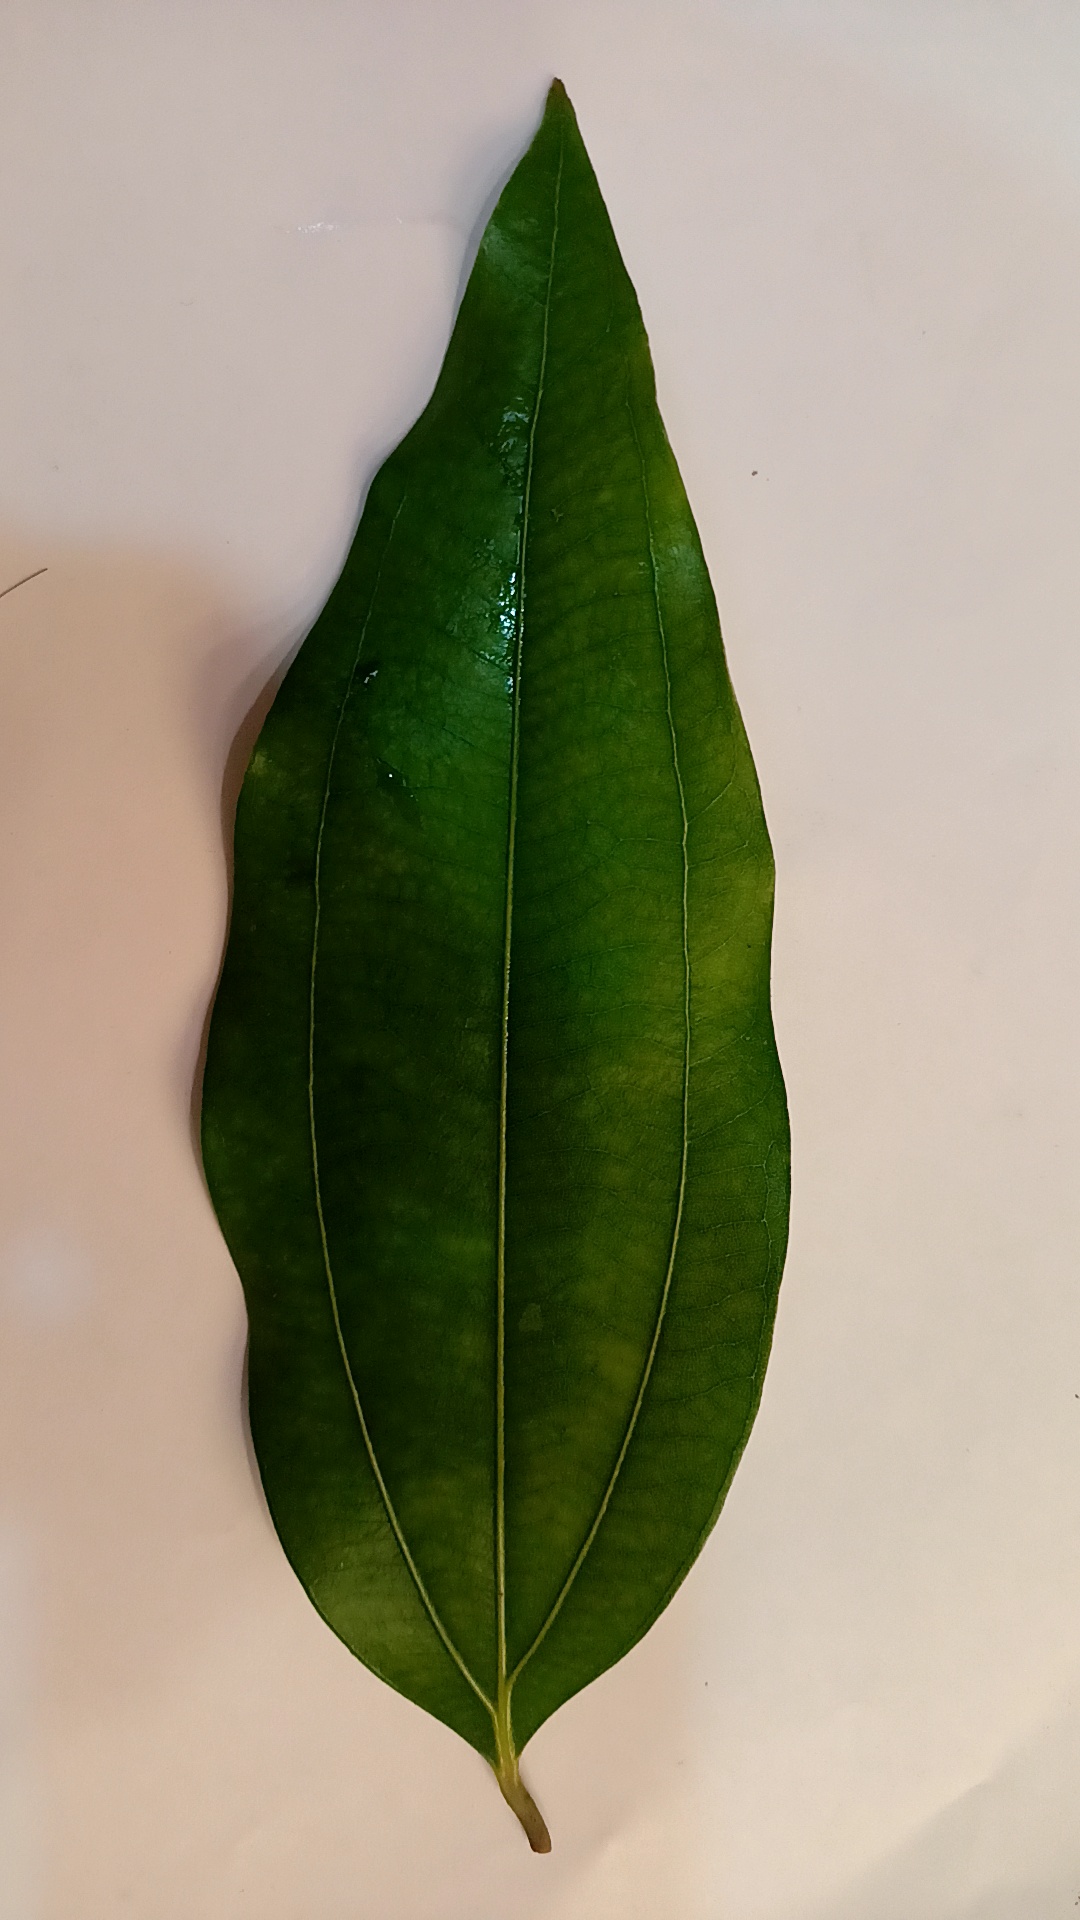
Label: Healthy